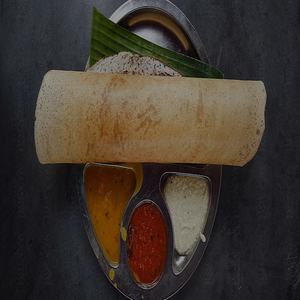
Dish: dosa